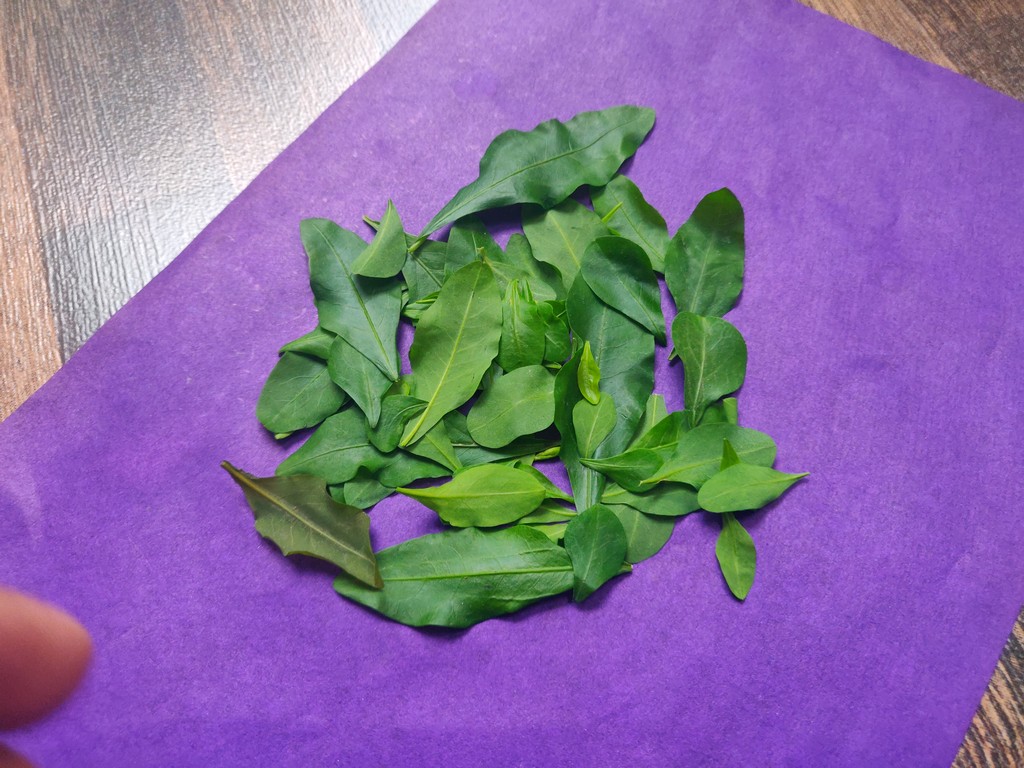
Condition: Healthy
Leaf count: multiple
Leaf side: unknown